Polish culture during World War II

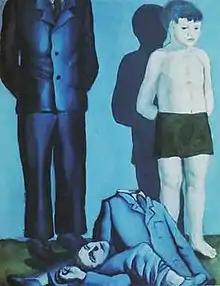
"Rozstrzelanie V" (Execution by Firing Squad, V) (1949) by Andrzej Wróblewski, set in German-occupied Poland

In Warsaw, there were over 70 underground schools, with 2,000 teachers and 21,000 students. Underground Warsaw University educated 3,700 students, issuing 64 masters and 7 doctoral degrees. Warsaw Politechnic under occupation educated 3,000 students, issuing 186 engineering degrees, 18 doctoral ones and 16 habilitations. Jagiellonian University issued 468 masters and 62 doctoral degrees, employed over 100 professors and teachers, and served more than 1,000 students per year. Throughout Poland, many other universities and institutions of higher education (of music, theater, arts, and others) continued their classes throughout the war.